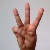
The image shows a hand gesture representing the letter 'W' in Indian Sign Language.